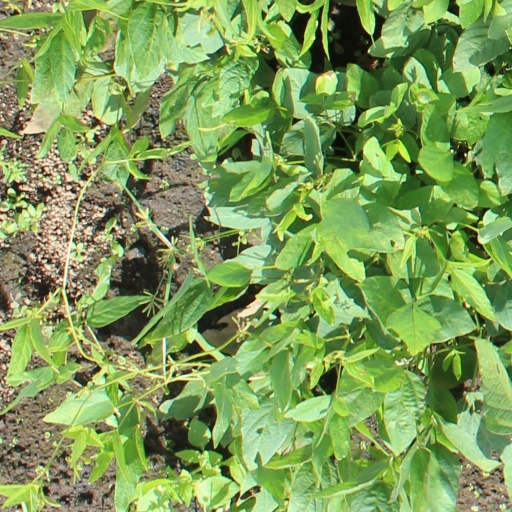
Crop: soybean